Tankwa

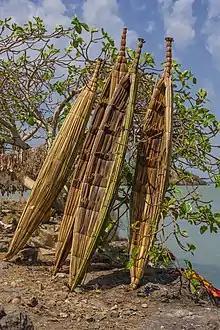
Fishing tankwas on an island of Lake Tana near Gorgora

A tankwa is a type of Ethiopian reed boat made from papyrus, used primarily in the area of Lake Tana.